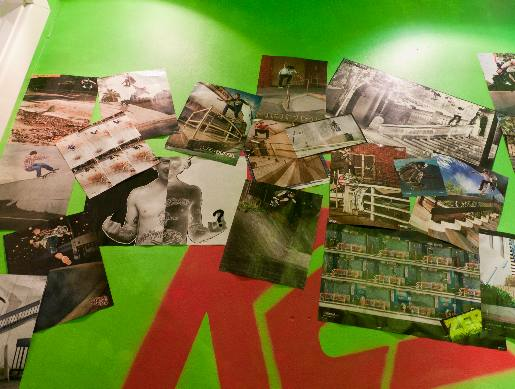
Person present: No